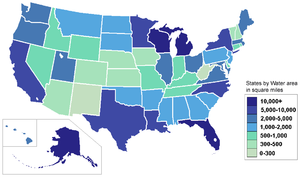
USA's delstater efter areal / Vandareal
USA's delstater efter vandareal i kvadratmiles
Dette er en oversigt over USA's delstater efter areal.